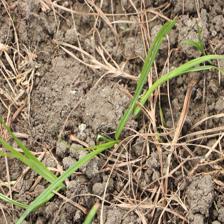
Label: Grass